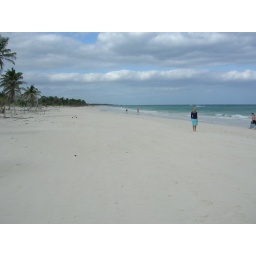
Miles of white limestone sand beach looking south from Shambala in Tulum